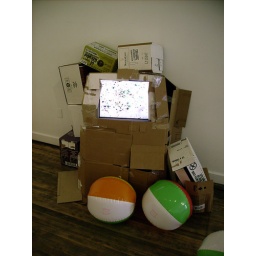
installation by Michael Buckland, comprised of cardboard boxes, inflated beach balls with text, DVD of bottles breaking and unbreaking